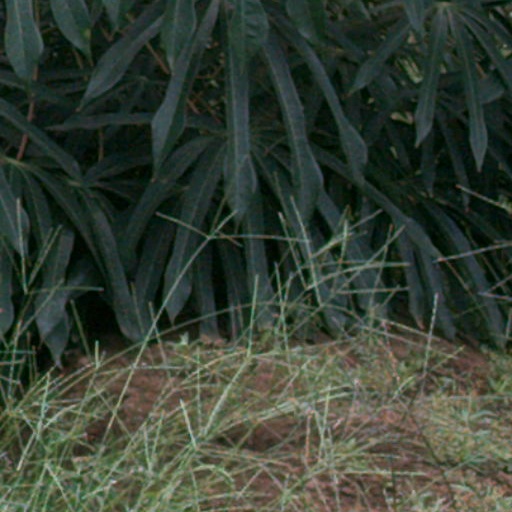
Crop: cassava